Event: Nepal Earthquake
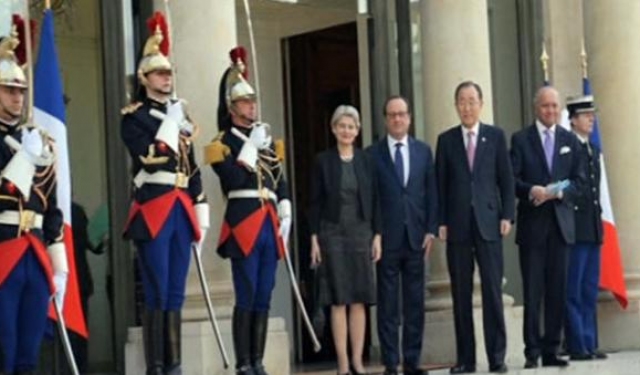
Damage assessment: no_damage